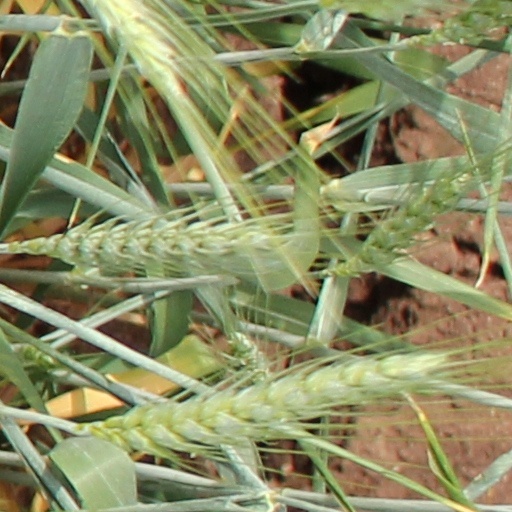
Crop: wheat